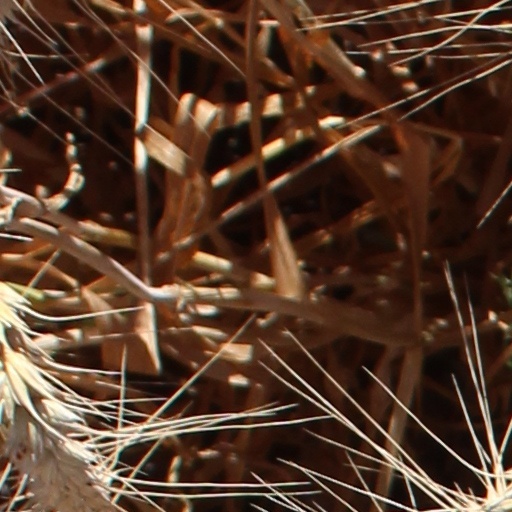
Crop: wheat